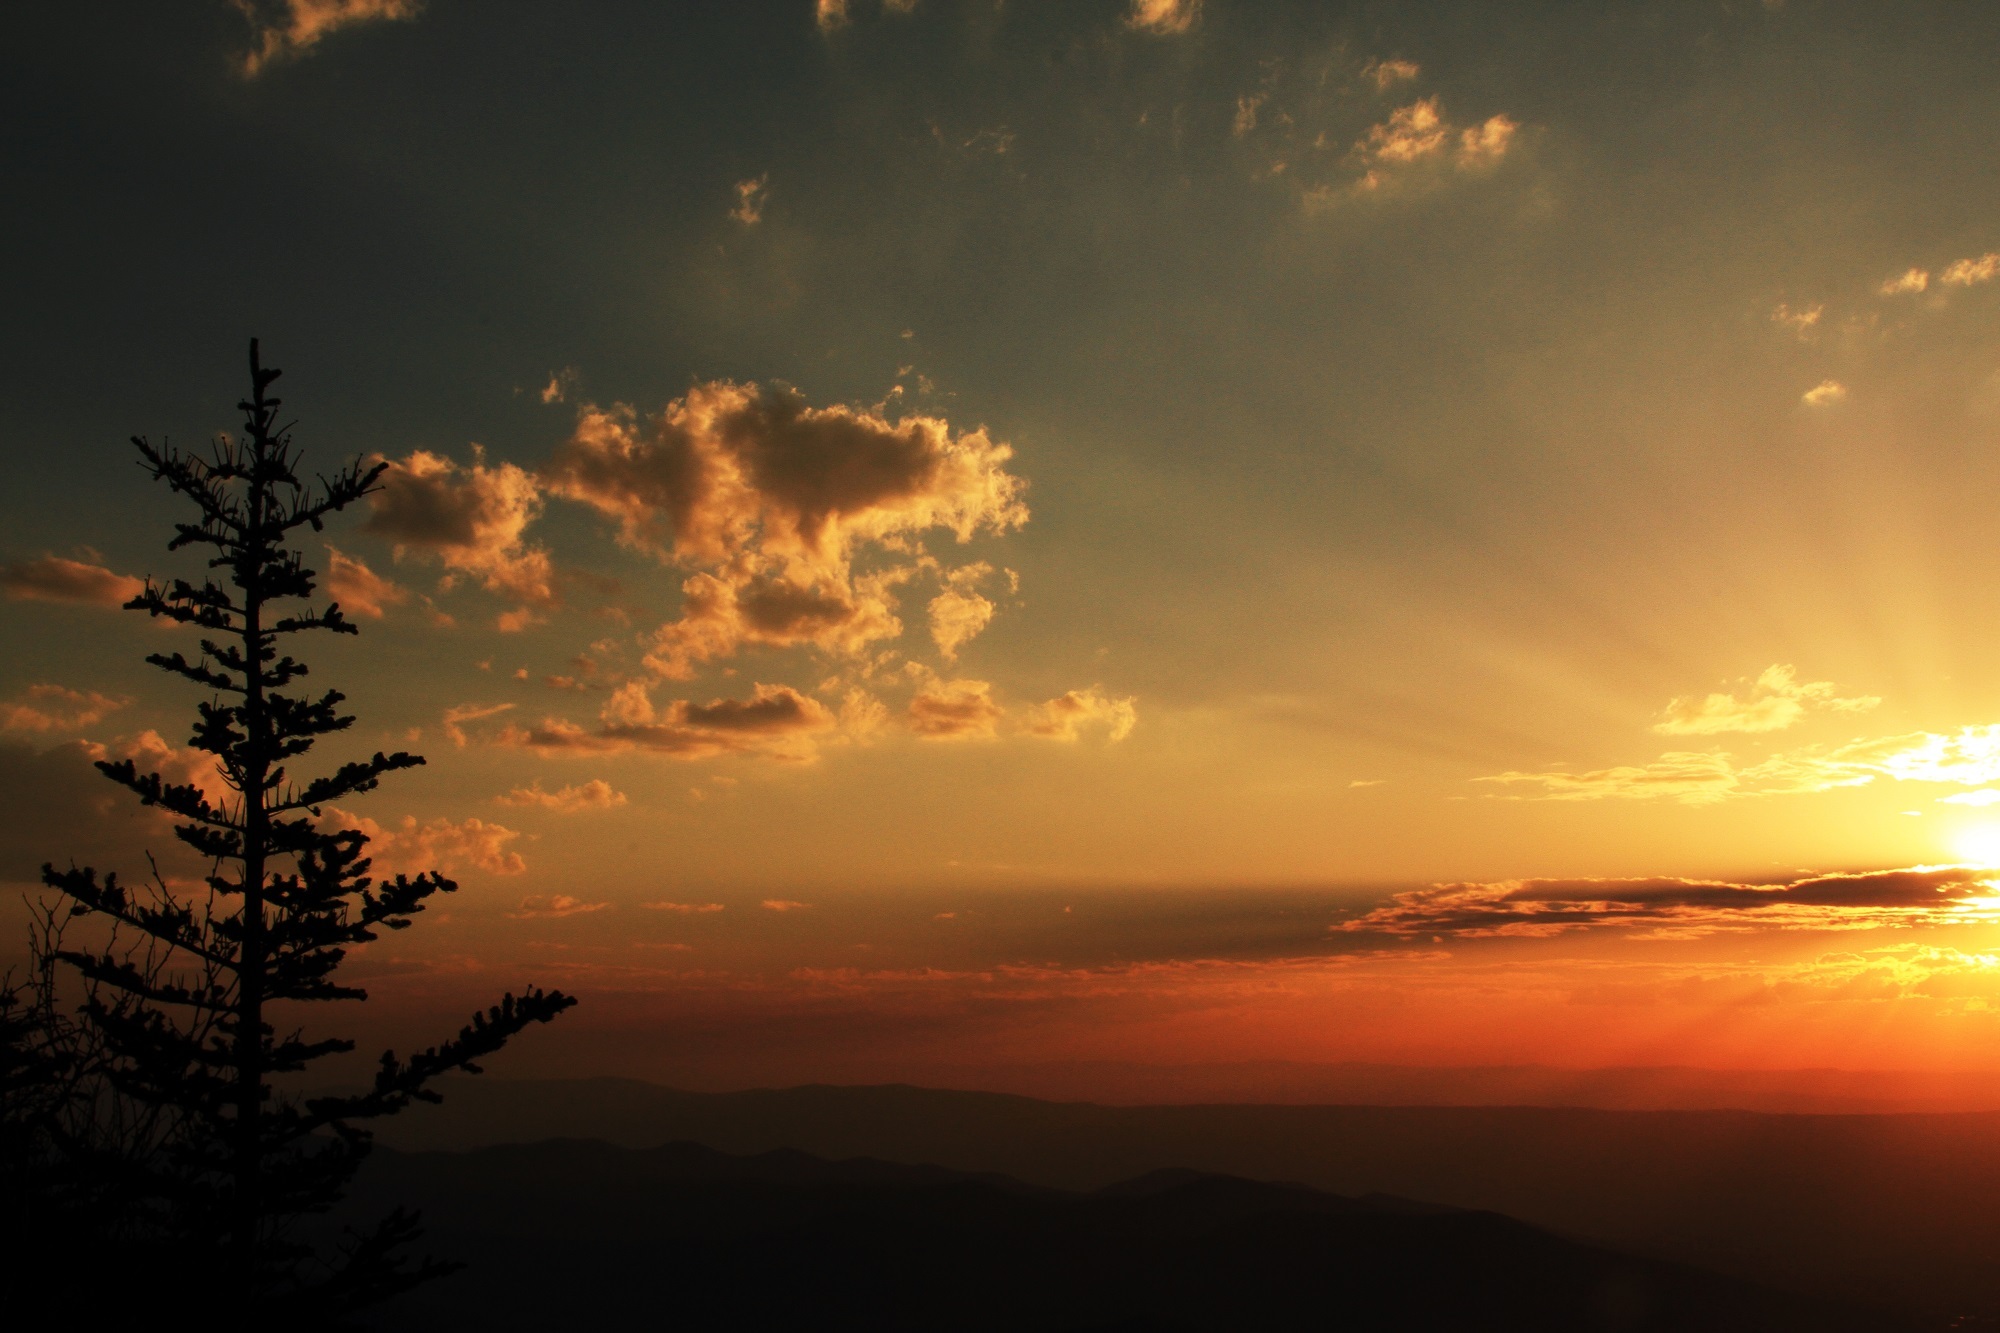
landscape, tree, nature, horizon, light, cloud, sky, sunshine, sun, sunrise, sunset, sunlight, morning, dawn, atmosphere, beam, dusk, pine, evening, golden, scenic, bright, shaft, radiate, celestial, firmament, afterglow, crepuscular rays, atmospheric phenomenon, red sky at morning